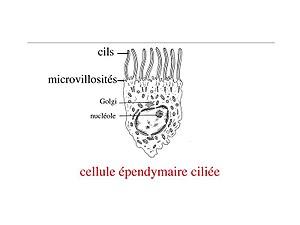
Ependymocyte
Le tissu nerveux assure le fonctionnement intégré des organismes animaux. Les cellules responsable de cette activité sont les neurones et des cellules gliale, spécialisé dans la communication de proximité avec d'autres cellules de même type. C'est donc un tissu qui a poussé la perception sensorielle depuis des récepteurs, les intègre et provoque une réaction adaptée de l'organisme en transmettant des informations aux effecteurs. La complexité du tissu nerveux chez certains organismes aboutit à des réactions extrêmement complexes et variées.